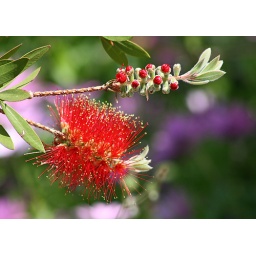
The bottlebrush trees in the backyard are now in full bloom. The birds love them!